List of Western Kentucky Hilltoppers head football coaches

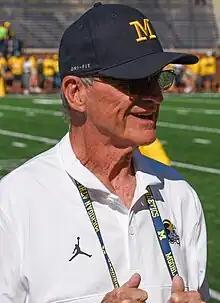
Jack Harbaugh led the Hilltoppers to their lone national championship as head coach in 2002.

The Western Kentucky Hilltoppers college football team represents Western Kentucky University in Conference USA (C-USA), as part of the NCAA Division I Football Bowl Subdivision. The program has had 22 head coaches and two interim head coaches since it began play during the 1913 season. Since November 2018, Tyson Helton has served as head coach at Western Kentucky.